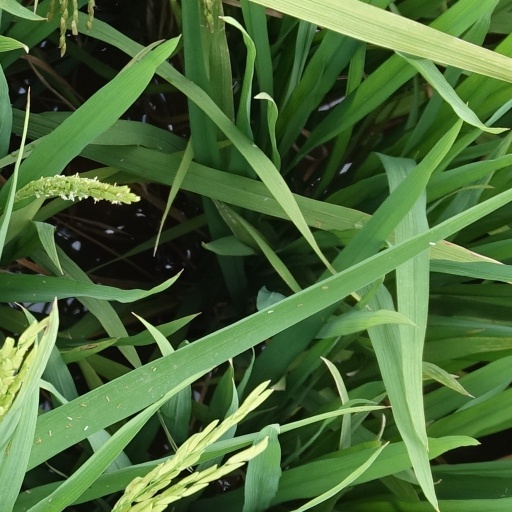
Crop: rice